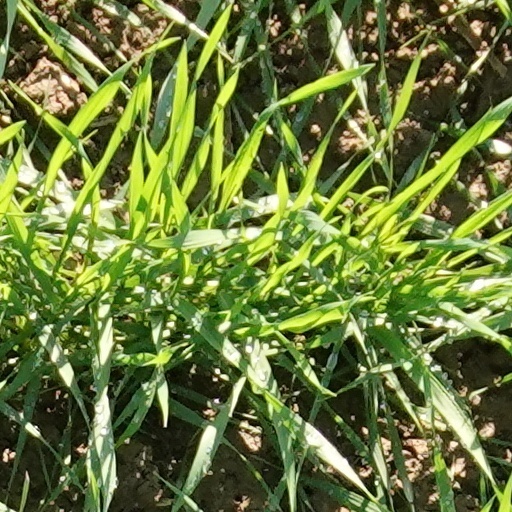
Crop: wheat